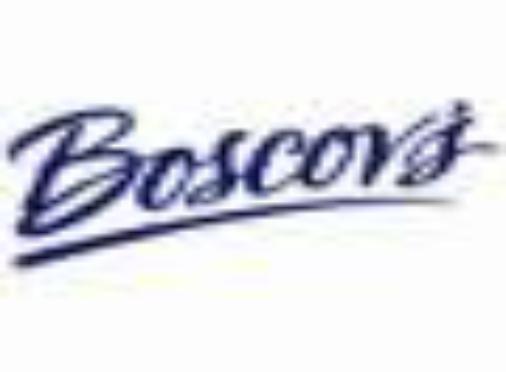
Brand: Boscov's
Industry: Clothes